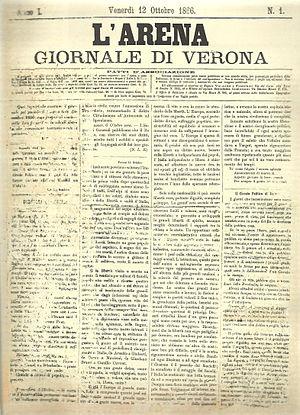
L'Arena est le principal journal quotidien de Vérone et de sa province. Il tire son nom du monument antique le plus emblématique de la ville, les Arènes.